Gabali

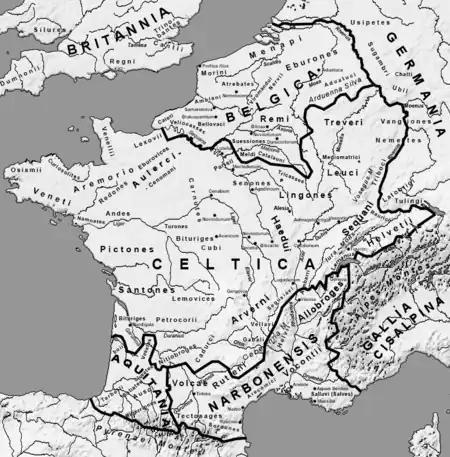
Map of Gaul mid-1st c. AD, just before Caesar's invasion

The Gabali (Gaulish: *"Gabli") were a Gallic tribe dwelling in the later Gévaudan region during the Iron Age and the Roman period.